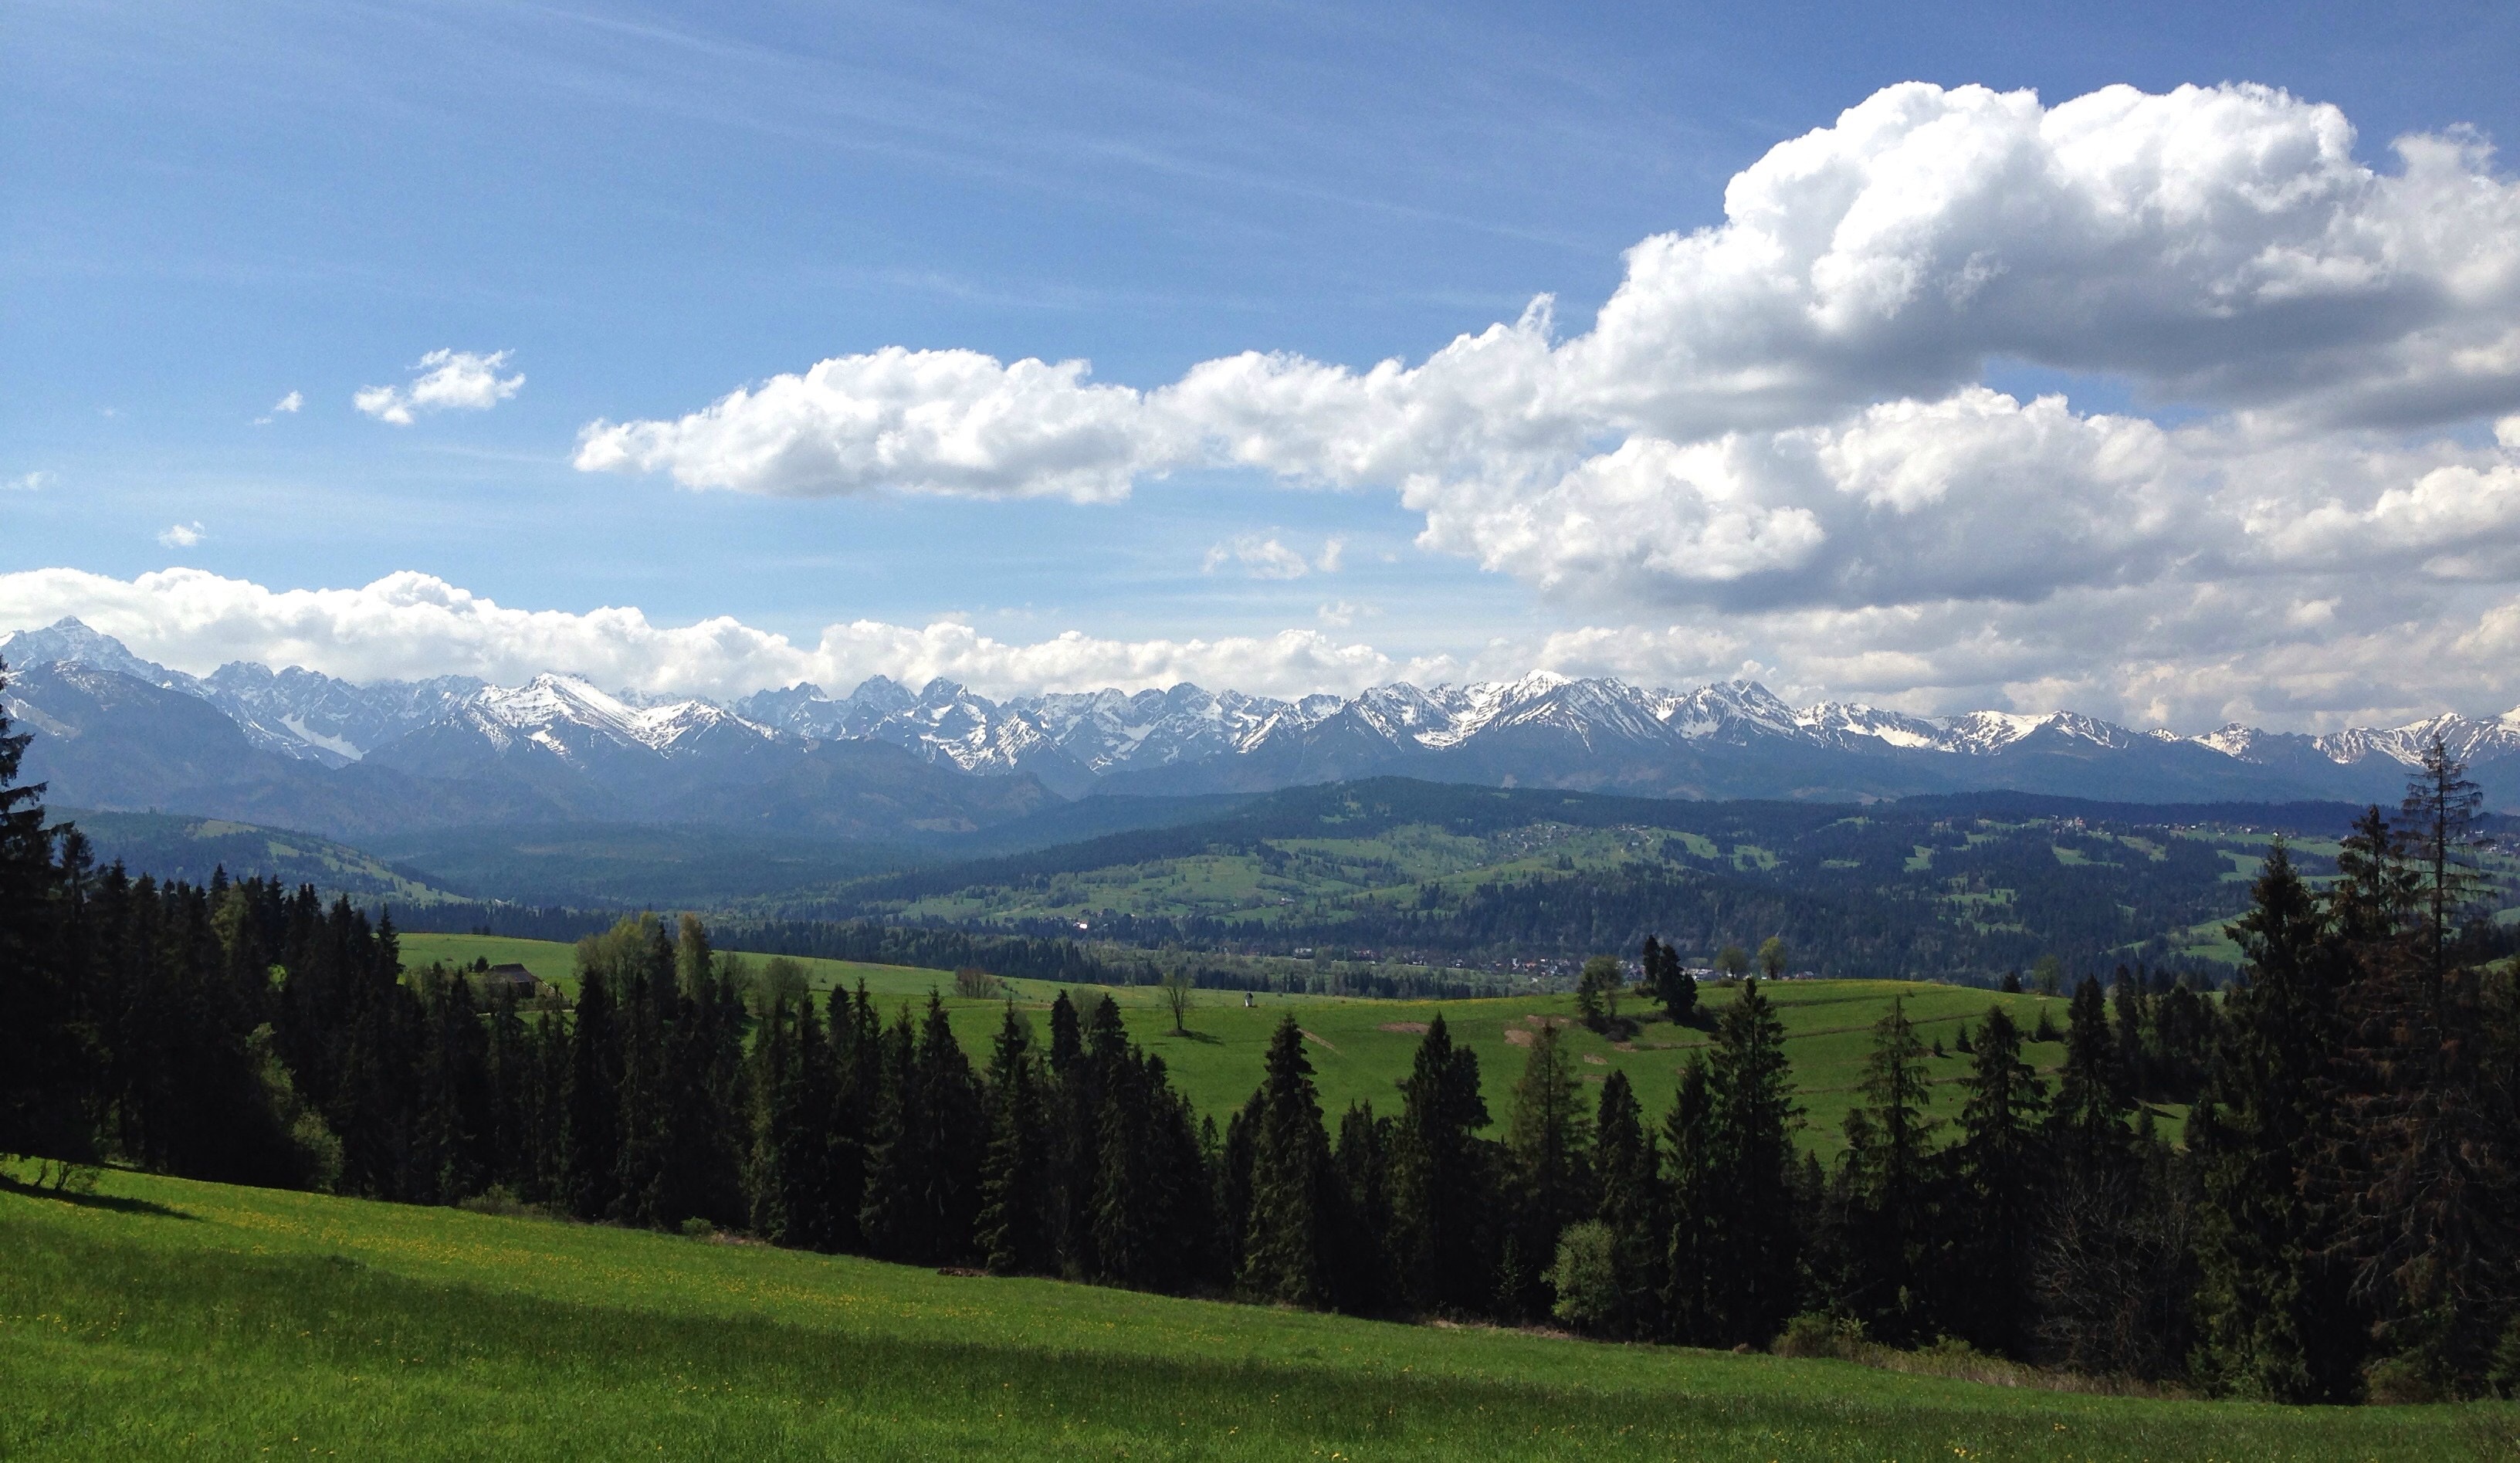
landscape, nature, wilderness, mountain, cloud, sky, meadow, hill, valley, mountain range, spring, pasture, ridge, plain, mountains, alps, grassland, plateau, fell, habitat, the national park, ecosystem, tatry, hiking trails, rural area, landform, the high tatras, natural environment, geographical feature, mountainous landforms